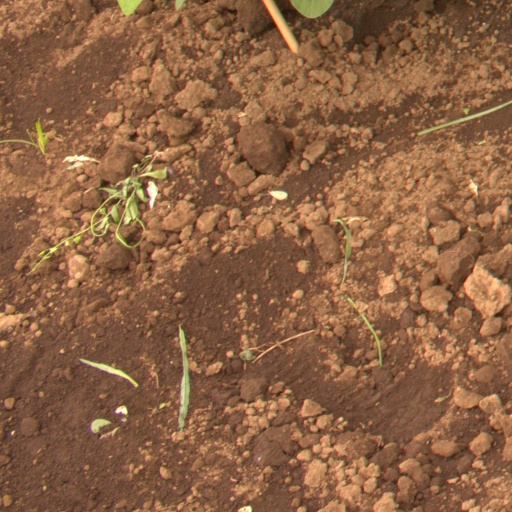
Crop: soybean